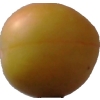
Label: cherry_wax